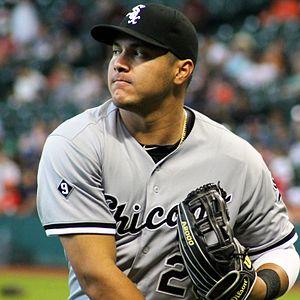
Avisail Antonio García est un voltigeur des Ligues majeures de baseball évoluant avec les White Sox de Chicago.